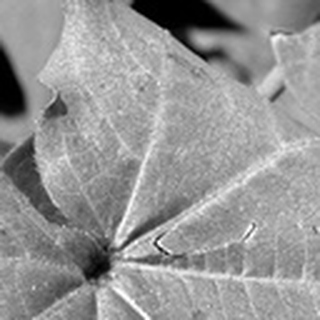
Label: cotton_target_spot